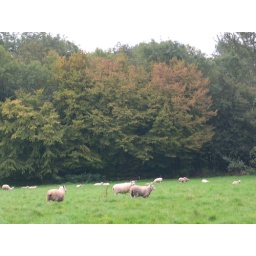
Autumn colours are really kicking in as I cross this field full of sheep